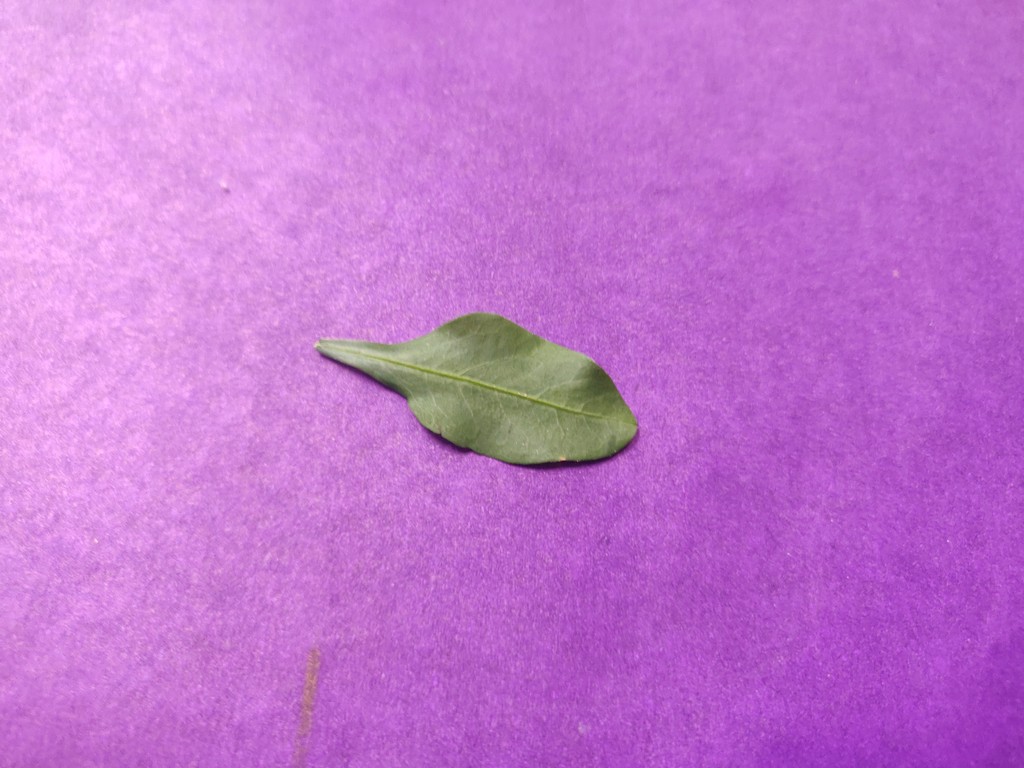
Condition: Healthy
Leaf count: single
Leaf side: front